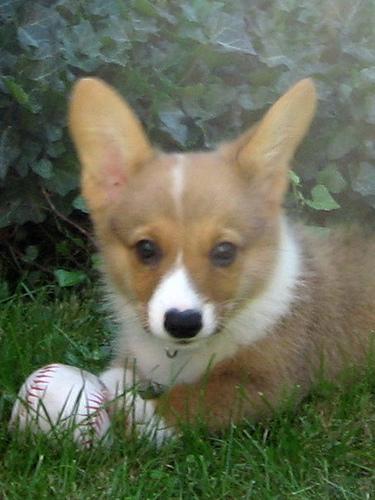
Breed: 205-n000029-Pembroke